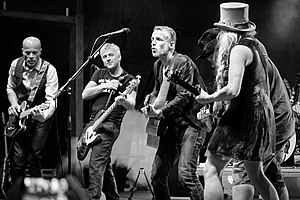
Di Derre
Di Derre ved Kongsberg Jazzfestival 2018
Di Derre er et norsk popband bestående af brødrene Jo Nesbø, Knut Nesbø, Magnus Larsen jr. og Espen Stenhammer. Espen Stenhammer blev trommeslager efter Sverre Beyer, som døde af kræft.